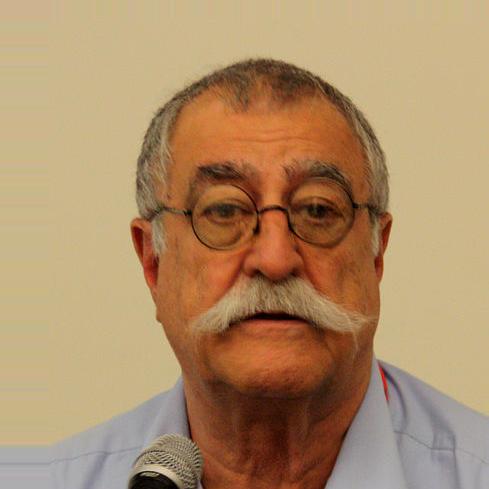
Age: 71